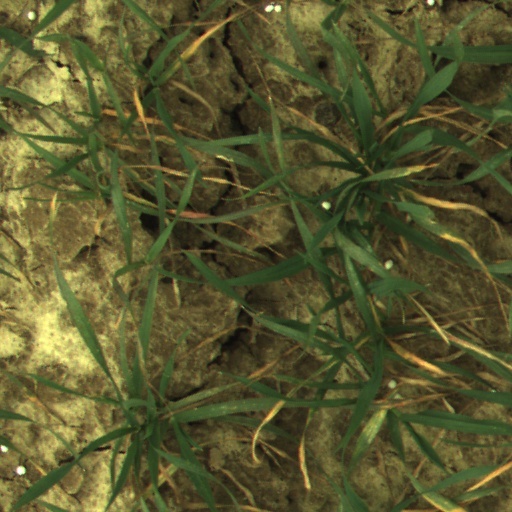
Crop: wheat